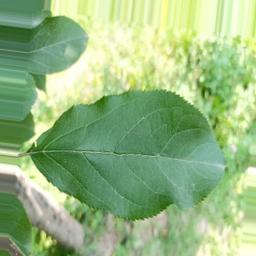
Label: Healthy